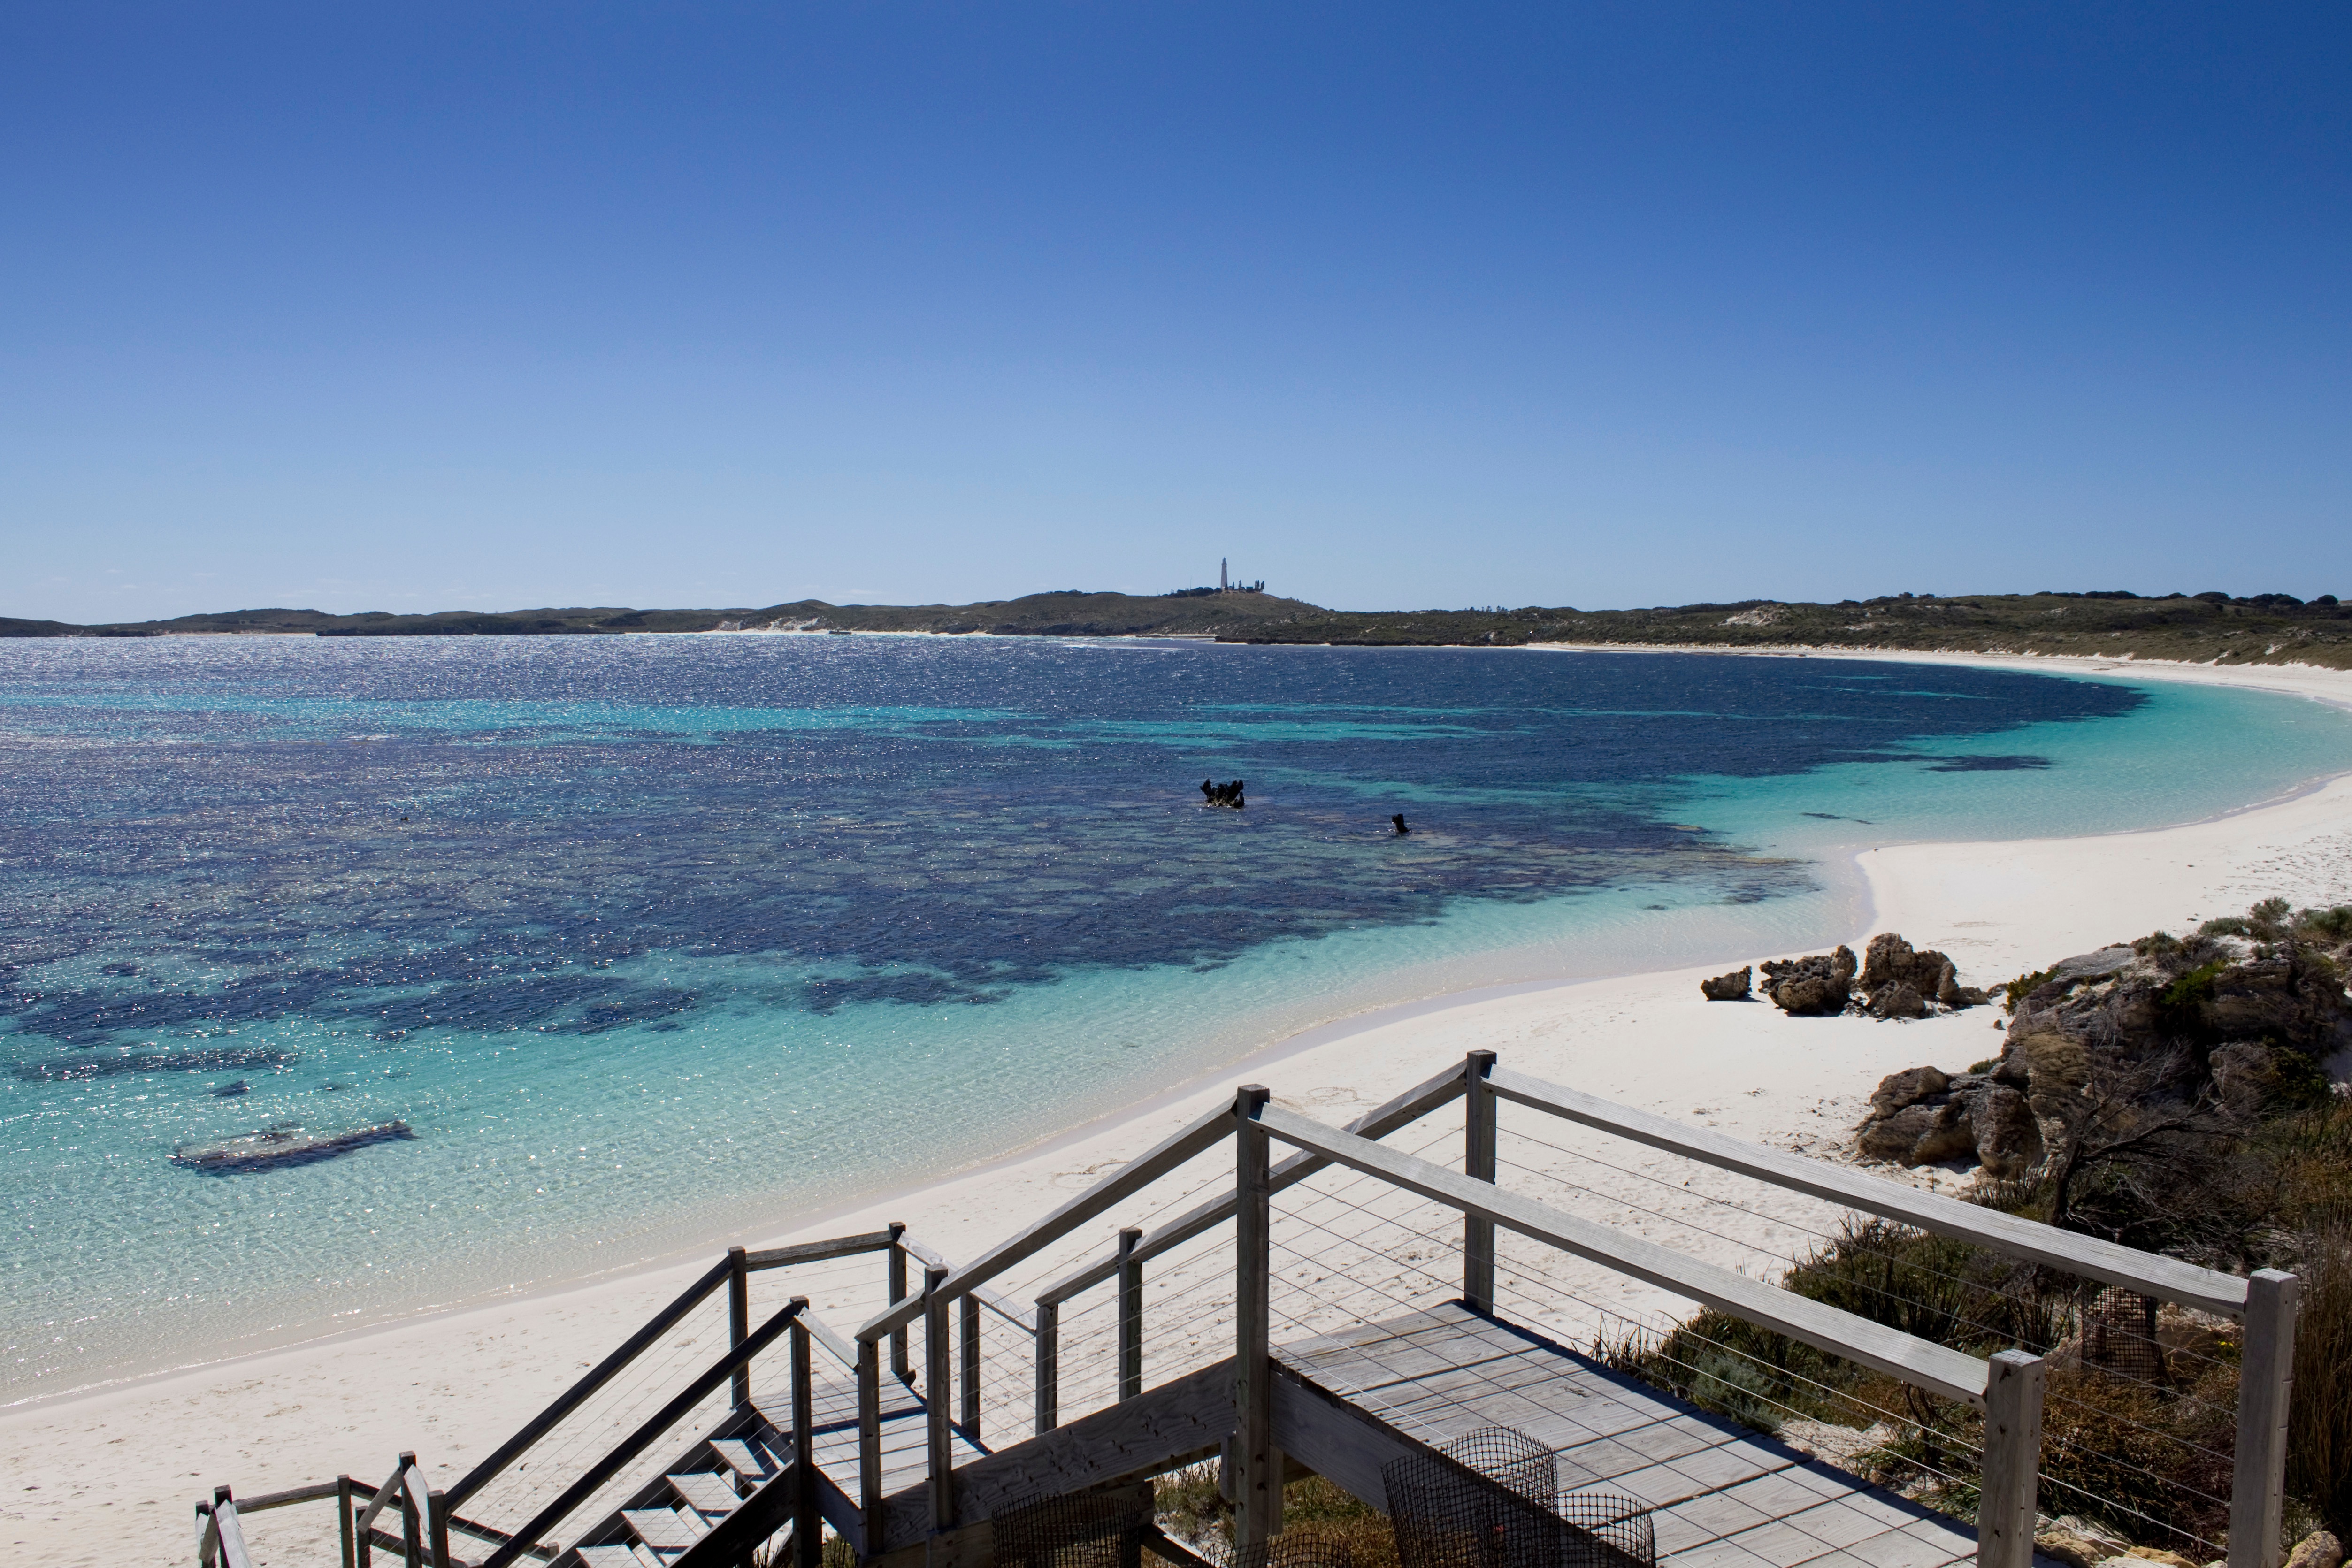
beach, sea, coast, ocean, shore, vacation, cove, lagoon, bay, body of water, resort, caribbean, cape